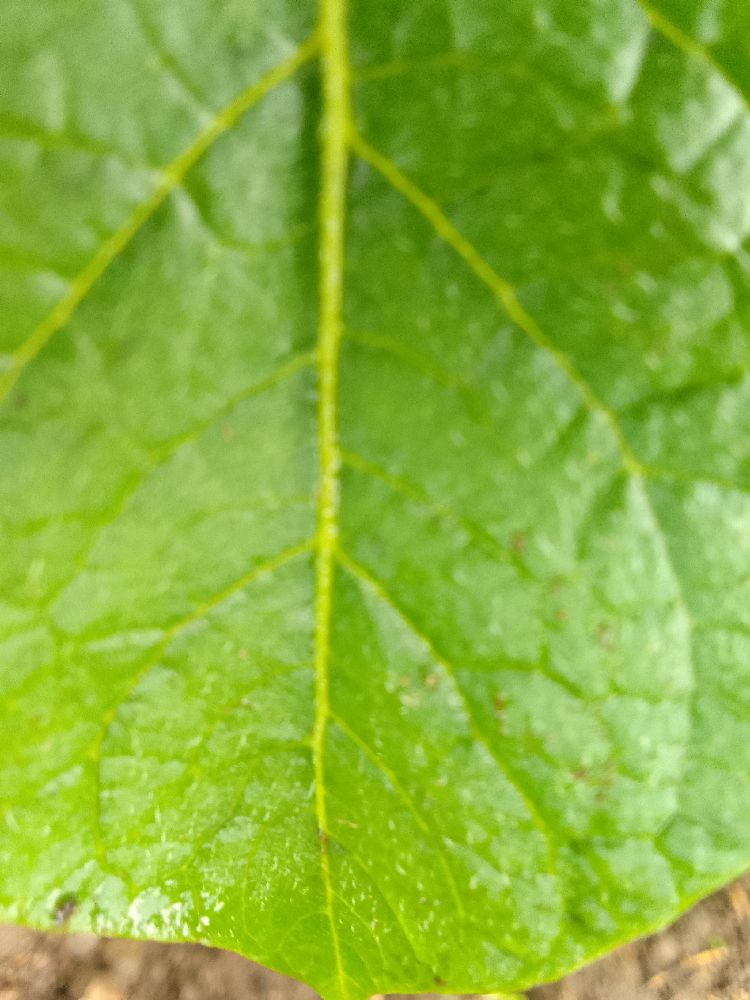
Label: Healthy